Jonbeel Mela

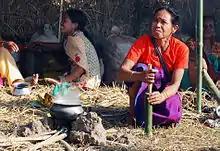
A Tiwa woman preparing food at the mela

Before the mela takes place, an "Agni Puja" (fire worship) is performed for the well-being of the mankind The mela starts with community fishing in the Chunbîl (Joonbeel) wetland.